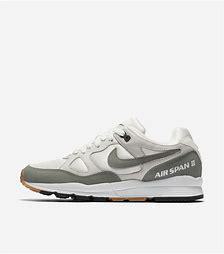
Brand: Nike
Model: Air Span Ii